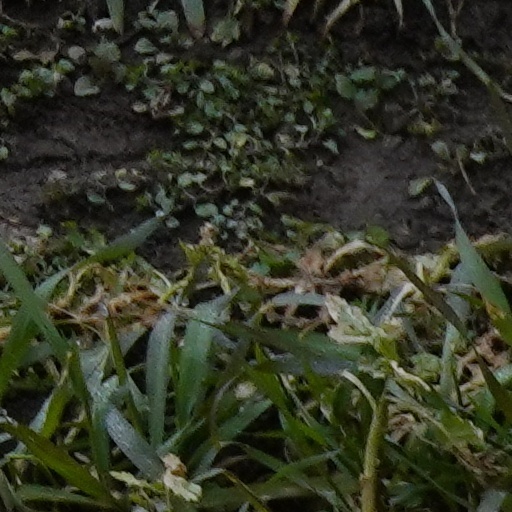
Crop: wheat